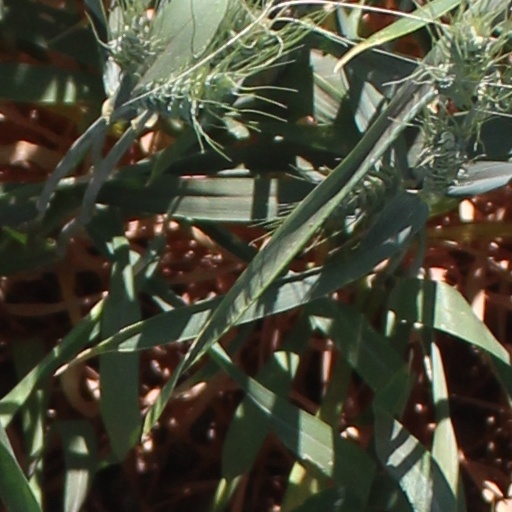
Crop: wheat